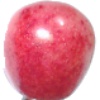
Label: cherry_rainier